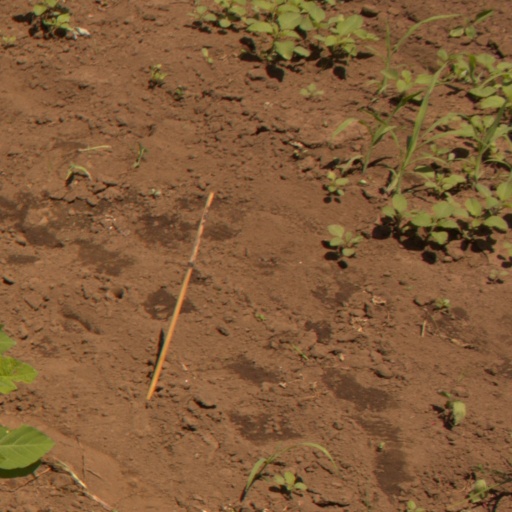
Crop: soybean